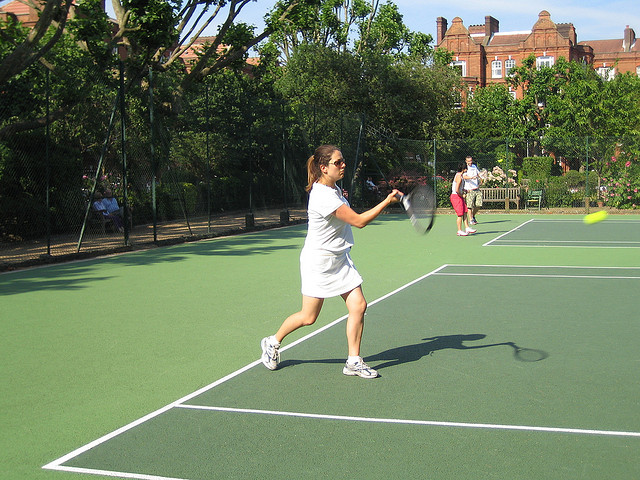
một nhóm người đang luyện tập tennis ở trên sân vào ban ngày